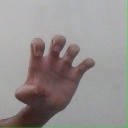
अक्षर: झ